Luke Laird

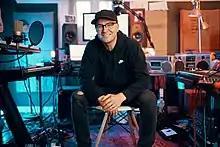

Luke Robert Laird (born May 4, 1978 in Hartstown, Pennsylvania) is an American country music songwriter and producer. He has written over 20 number one "Billboard" singles, including Carrie Underwood's "So Small", "Temporary Home", and "Undo It"; Blake Shelton's "Gonna"; Sara Evans' "A Little Bit Stronger"; Rodney Atkins's "Take a Back Road"; Eric Church's "Drink in My Hand", "Give Me Back My Hometown", and "Talladega"; Little Big Town's "Pontoon"; Luke Bryan's "I See You" and "Fast"; Thomas Rhett's "T-Shirt"; Kenny Chesney's "American Kids"; Lady Antebellum's "Downtown"; and Jon Pardi's "Head Over Boots." He has also written and produced songs for Tim McGraw, Rascal Flatts, Kacey Musgraves, Toby Keith, Ne-Yo, John Legend, Darius Rucker, and many others.